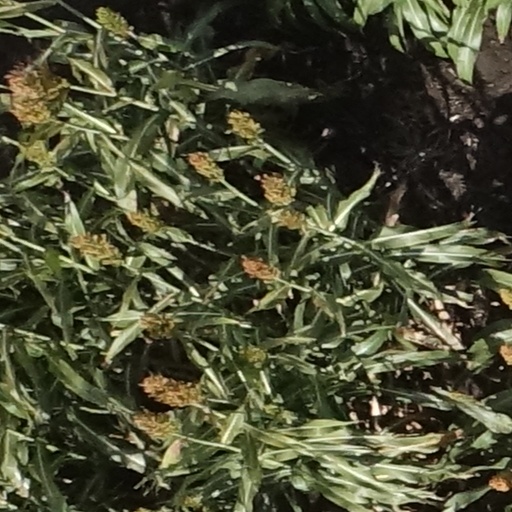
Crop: sorghum